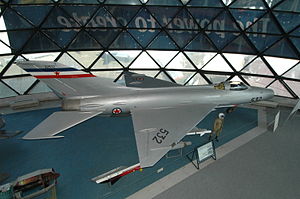
Mikojan-Gurevitj MiG-21 / Deltagelse i konflikter / Jugoslavien
MiG-21F-13 fra Jugoslaviens luftvåben
Mikojan-Gurevitj MiG-21 er et supersonisk jagerfly designet af Sovjetunionens Mikojan-Gurevitj-bureau. Flyets design med en deltavinge gav flyet tilnavnet “Balalajka” grundet ligheden med det trekantede russiske strengeinstrument. Den første prototype fløj i 1959, og der blev i perioden frem til 1985 fremstillet i alt 11.496 eksemplarer af flyet i forskellige versioner.